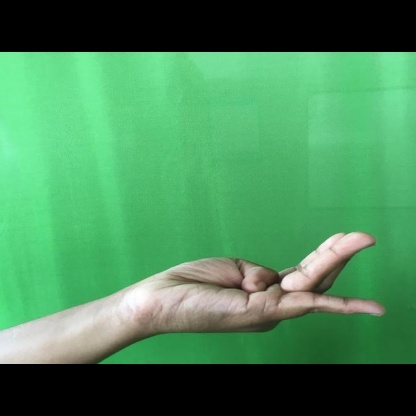
Mudra: Chaturam